BMC C-Series engine

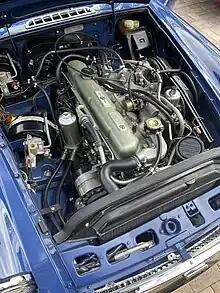
1969 MGC with USA emissions control

Much of the potential in the revised C-Series was demonstrated by the six specialised racing versions of the MGC built for 12 Hours of Sebring races in 1968 and 1969. These cars, dubbed the MGC GTS, used special versions of the C-Series engine. The first car was built with an engine where both the head and the block were cast in aluminium alloy but this proved troublesome and all the cars eventually used the standard iron block with an alloy head. The head had a higher compression ratio, larger valves (from the Ford Essex V6), revised porting and redesigned exhaust system as well as using triple twin-choke Weber carburetors. These specialised versions of the C-Series made an easy and reliable with a weight loss similar that hoped for in the redesign process. However the inherent cost of these engines and the commercial failure of both the MGC and the Austin 3-Litre meant that none of these alterations were considered for the production units.